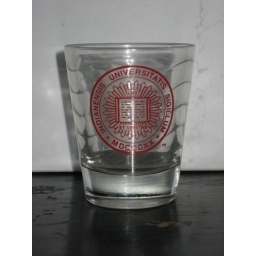
From IU, I got this shot glass along with my text books in January of 2007.